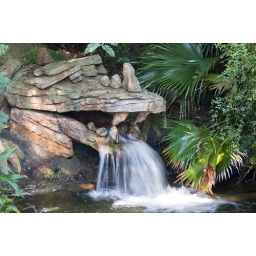
This water feature can be seen by looking over the bridge as you walk towards Camp Mickey-Minnie.